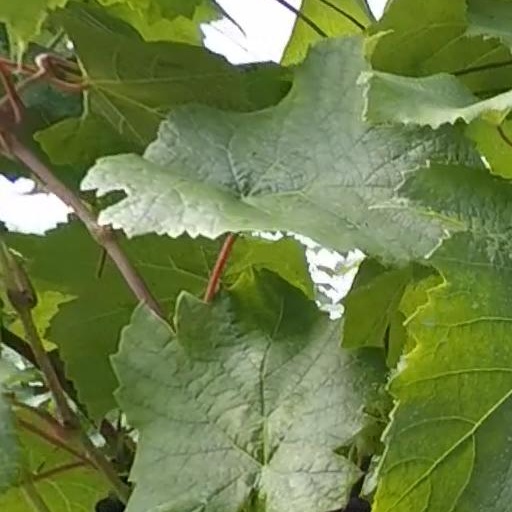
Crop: grape